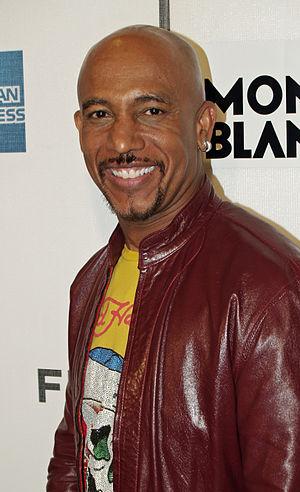
Montel Williams est un acteur, animateur, producteur et réalisateur de télévision américain né le 3 juillet 1956 à Baltimore, Maryland.